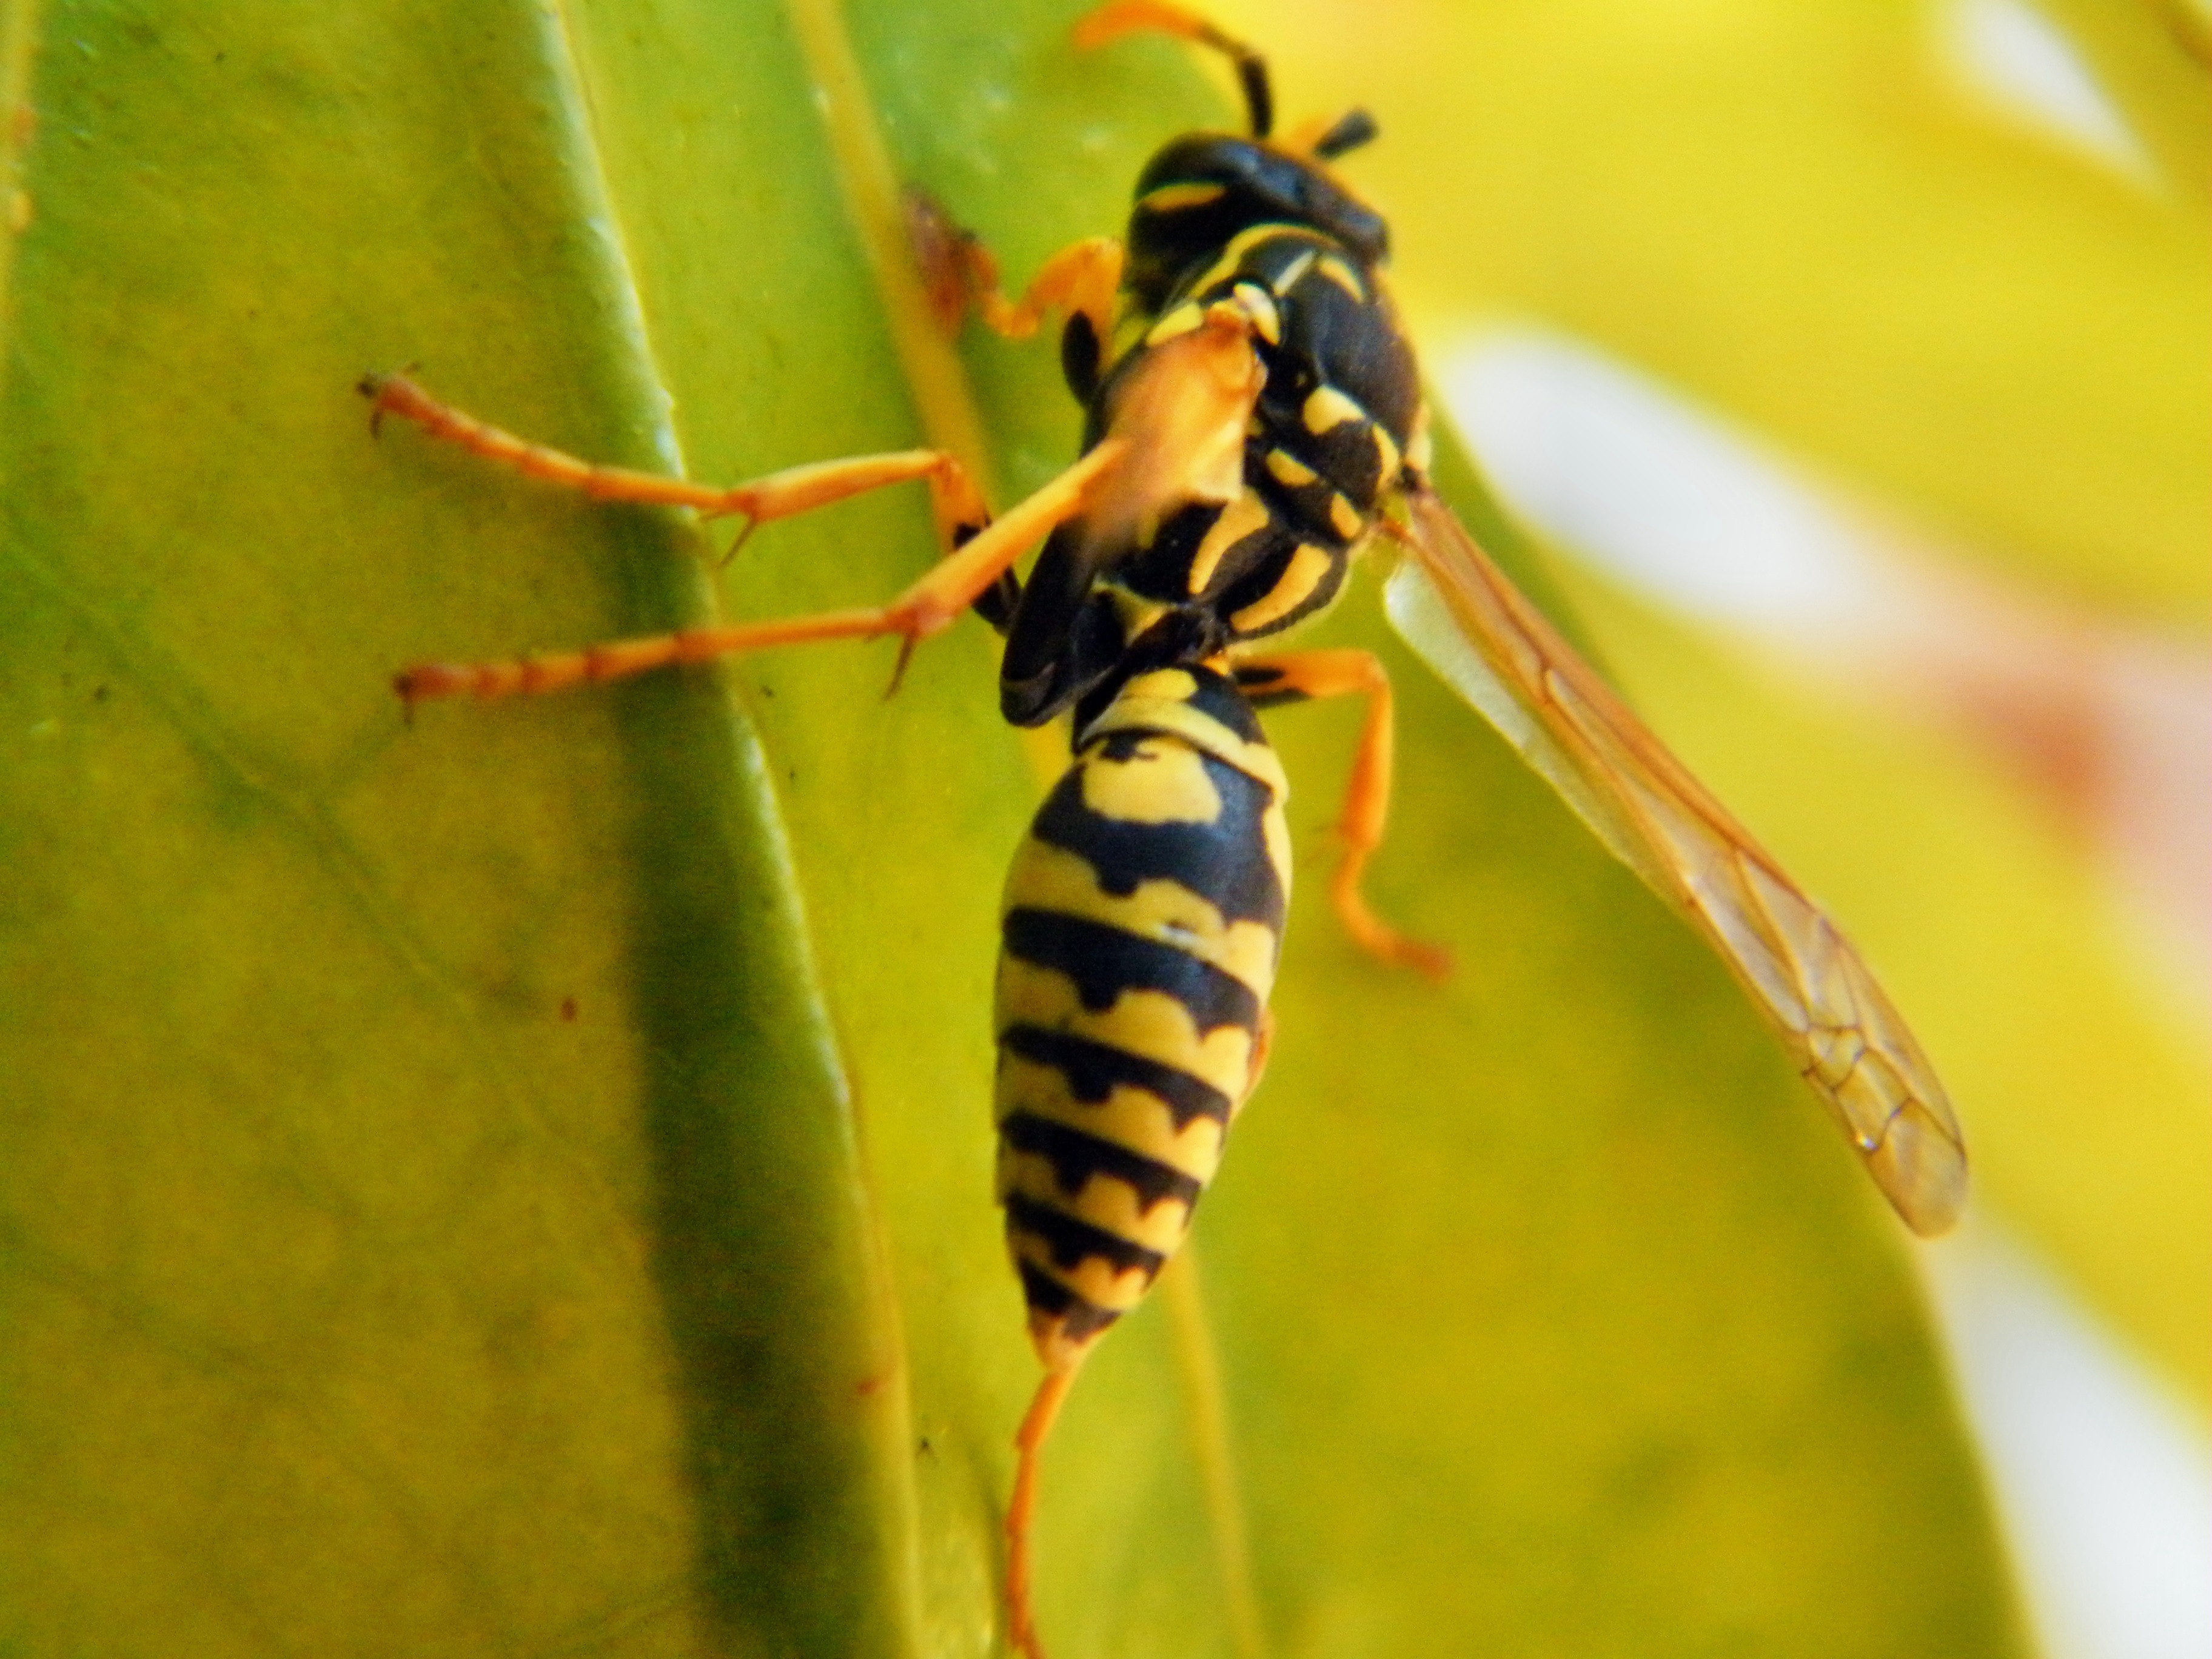
nature, photography, leaf, flower, animal, insect, macro, yellow, close, fauna, invertebrate, close up, toxic, hornet, wasp, pest, animal world, nectar, sting, macro photography, arthropod, honey bee, plant stem, membrane winged insect